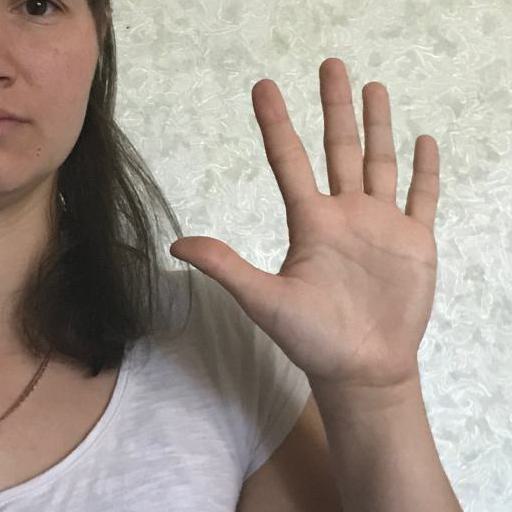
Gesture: palm